Al-Ahsa Governorate

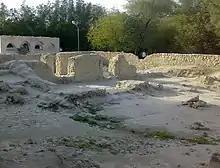
Jawatha Mosque

One of the oldest mosques in Islam, Jawatha Mosque, is reputed to be found here, as well, and several historic remnants of Ottoman Turkish influence can be seen in buildings such as Qasr Ibrahim and the Qasr Sahood.